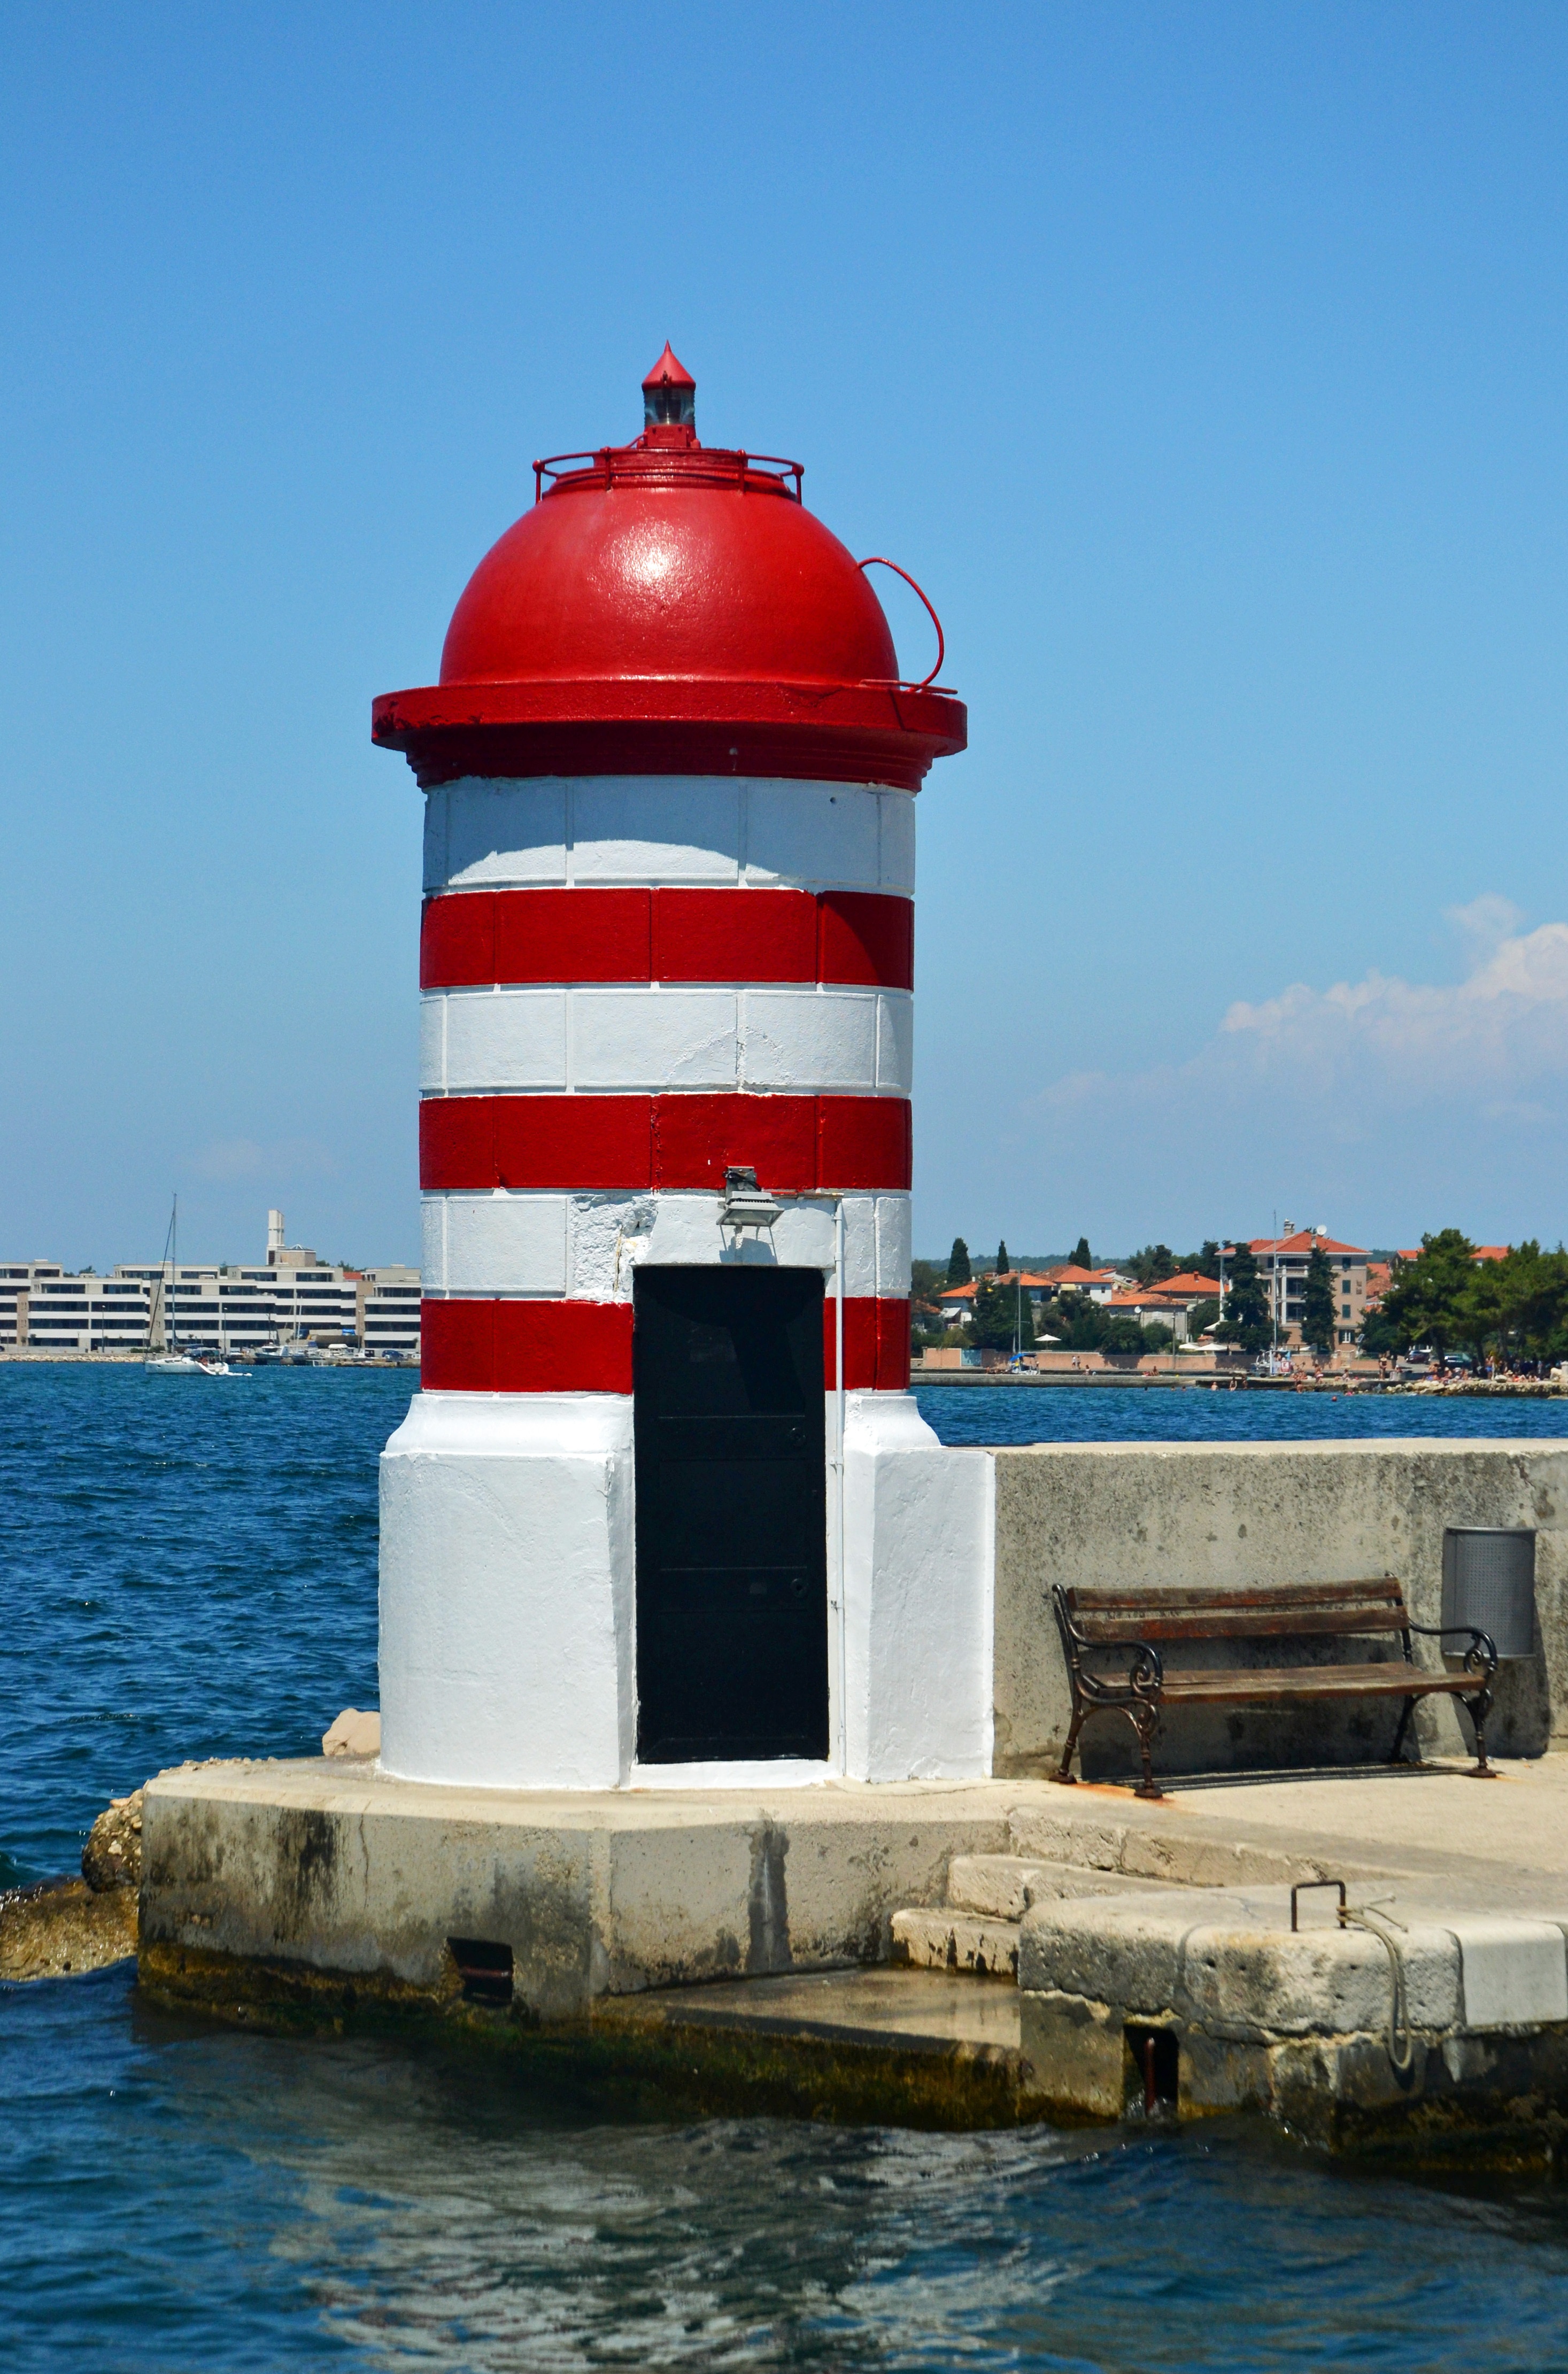
sea, coast, water, lighthouse, vehicle, tower, port, striped, croatia, dalmatia, zadar, adriatic sea